Rohrbachgraben

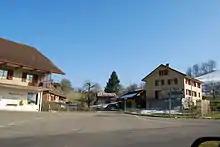
Houses and shops in Rohrbachgraben

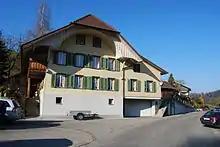
House in Rohrbachgraben

Rohrbachgraben has a population of . , 2.3% of the population are resident foreign nationals. Over the last 10 years (2000-2010) the population has changed at a rate of -8.5%. Migration accounted for -3.3%, while births and deaths accounted for -2.2%.